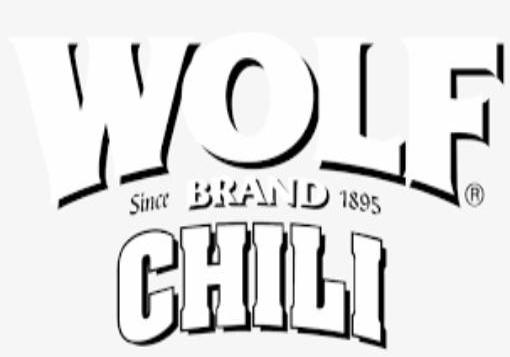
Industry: Food